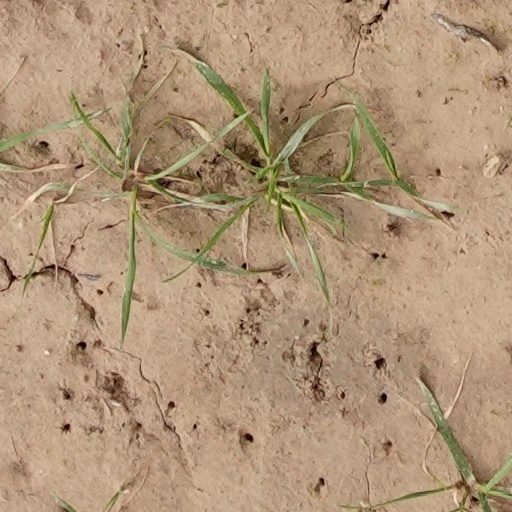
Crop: wheat